2021 PDC World Darts Championship

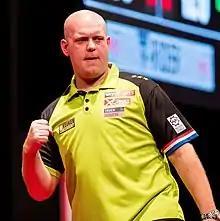
Three-time champion Michael van Gerwen was the top seed at the 2021 tournament. He was eliminated in the quarter-final.

Michael van Gerwen, the runner-up at the previous World Championship and winner of the 2014, 2017 and 2019 PDC World Championships, was top of the two-year PDC Order of Merit and number one seed going into the tournament, having won the 2020 UK Open and Players Championship Finals. The reigning PDC World Champion Peter Wright and 2020 European Champion was the second seed. Eventual champion and 2020 World Grand Prix champion Gerwyn Price was the third seed. The 2019 PDC World Championship and 2020 Masters runner-up Michael Smith was the 4th seed. As well as Van Gerwen and Wright, three other previous PDC world champions qualified as seeds: 2018 world champion Rob Cross was the fifth seed, 2015 and 2016 world champion Gary Anderson was seeded 13th, and 2011 and 2012 world champion Adrian Lewis was the 21st seed. The 2017, 2018, and 2019 BDO World Champion Glen Durrant was the 12th seed. He was one of two former BDO world champions to qualify as seeds, alongside 2014 BDO world champion